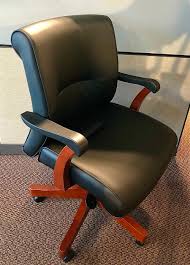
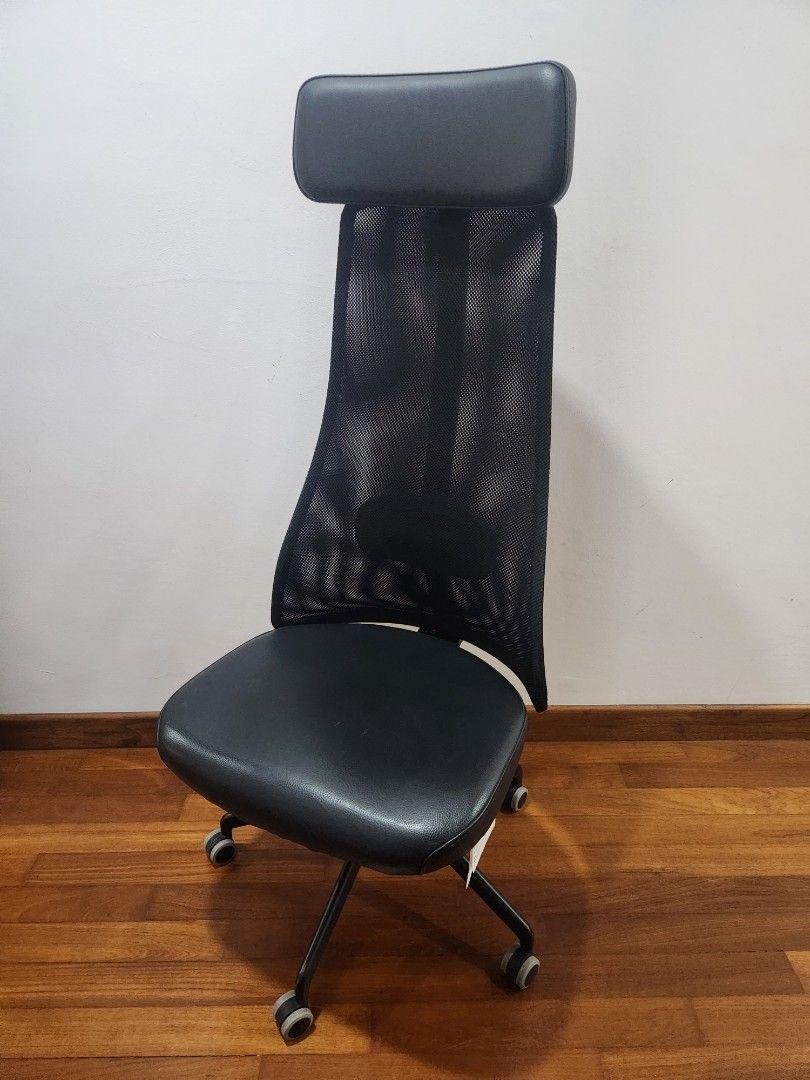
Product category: items_chair
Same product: no